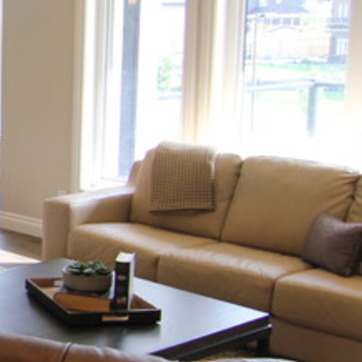
Material: fabric